M-134 (Michigan highway)

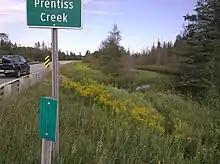
M-134 crossing Prentiss Creek east of Cedarville

The Eastern Upper Peninsula Transportation Authority (EUPTA) operates the Drummond Island Ferry across the De Tour Passage in addition to two other ferries and the regional rural bus system for Luce and Chippewa counties. As part of the service between De Tour and Drummond Island, EUPTA operates up to three different vessels: the SS "Drummond Islander", SS "Drummond Islander III" and the SS "Drummond Islander IV". , fares start at $20 per car and increase based on the size of the vehicle transported, including a fuel surcharge. Passenger fares are $2 for adults and $1 for seniors or students; the vehicle driver's fare is included in the vehicle charge. All fares are round trip and collected when departing DeTour Village; there is no fare when departing Drummond Island. Ferries leave Drummond Island at 10 minutes after the hour, from De Tour at 20 minutes to the hour, and run most of the day, all year round, only closing temporarily when high winds and heavy ice occur. M-134 is one of two highways in Michigan to use a ferry connection; the other is US 10 between Ludington, Michigan, and Manitowoc, Wisconsin.